Tony Parsons (presenter)

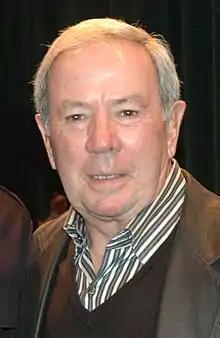

Tony Parsons (born 1939) is a Canadian broadcaster whose career has spanned more than 50 years, and he has anchored the second most-watched local evening Television newscast in North America, the "News Hour" on Global BC in Vancouver, British Columbia. He was the co-anchor of "CBC News: Vancouver" on CBUT-DT with Gloria Macarenko, and the 10:00 pm (22:00 military) newscast on CHEK-DT. He currently lives in Kelowna, British Columbia and hosts the podcast, The Tony Parsons Show.